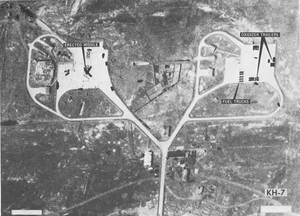
La base de lancement de Jiuquan, connue également sous de nom de base 20 ou "20ᵉ base de test et d'entrainement de l'armée populaire de libération", est le premier et le plus important des sites chinois utilisé pour les lancements dans l'espace. Il est situé dans la région autonome chinoise de Mongolie-Intérieure dans le désert de Gobi. Il est créé en octobre 1958 pour tester les missiles balistiques à moyenne et longue portée développés à l'époque par la Chine. Le premier satellite chinois Dong Fang Hong I est lancé depuis ce site. Juiquan dispose en 2016 de deux complexes de lancement. Le premier est utilisé pour l'envoi dans l'espace des missions du programme spatial habité chinois notamment des vaisseaux Shenzhou emportant les équipages. Le second permet de placer en orbite des satellites de reconnaissance et des satellites d'observation de la Terre.
La base de lancement de Jiuquan, connue également sous de nom de base 20 ou "20ᵉ base de test et d'entrainement de l'armée populaire de libération", est le premier et le plus important des sites chinois utilisé pour les lancements dans l'espace. Il est situé dans la région autonome chinoise de Mongolie-Intérieure dans le désert de Gobi. Il est créé en octobre 1958 pour tester les missiles balistiques à moyenne et longue portée développés à l'époque par la Chine. Le premier satellite chinois Dong Fang Hong I est lancé depuis ce site. Juiquan dispose en 2016 de deux complexes de lancement. Le premier est utilisé pour l'envoi dans l'espace des missions du programme spatial habité chinois notamment des vaisseaux Shenzhou emportant les équipages. Le second permet de placer en orbite des satellites de reconnaissance et des satellites d'observation de la Terre.